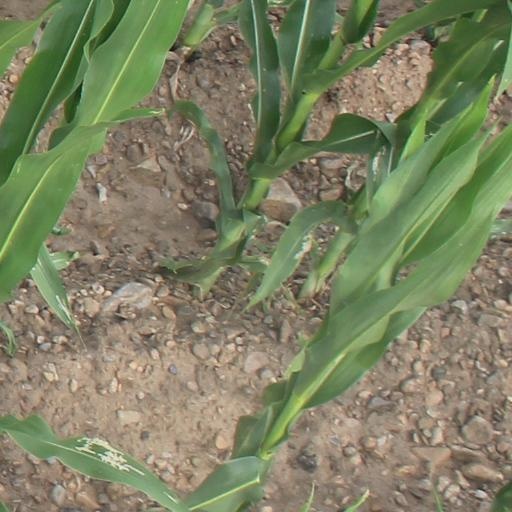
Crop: maize; corn